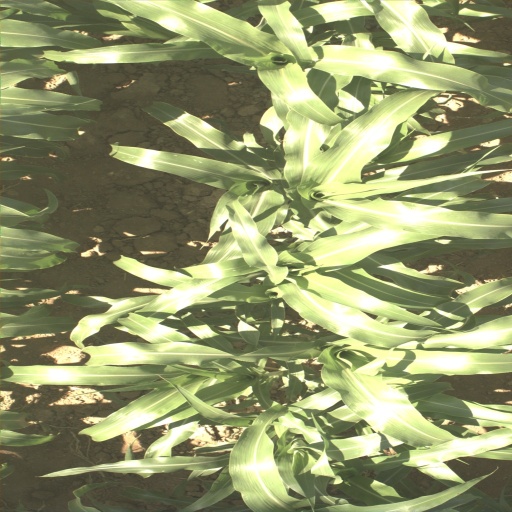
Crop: sorghum